Hoh River

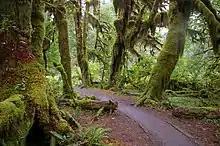
Trail in the Hoh Rain Forest

Below the horseshoe bend the Hoh River begins to meander widely through a broad and flat coastal floodplain. In its final miles the Hoh River collects the tributaries Braden Creek, Fletcher Creek and Fossil Creek. Highway 101 leaves the river at this point and continues south. About two miles from its mouth the Hoh River forms the boundary between the Hoh Indian Reservation on the south bank, and the coastal portion of Olympic National Park to the north. The former settlement of Oil City is located on the north side of the Hoh River about a half mile from its mouth. A large headland peninsula called Hoh Head is located on the Pacific coast a few miles north of the river's mouth.